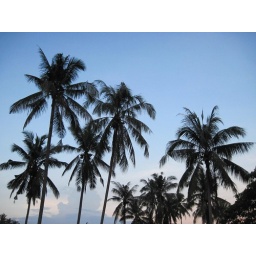
The coconut trees are not at the beach but at one of the kampungs in Kuala Pilah, Negeri Sembilan